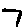
Label: 7